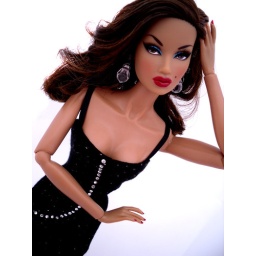
Kyori Sato in a small black dress by Frau E. Design .... Totally love it!!!!